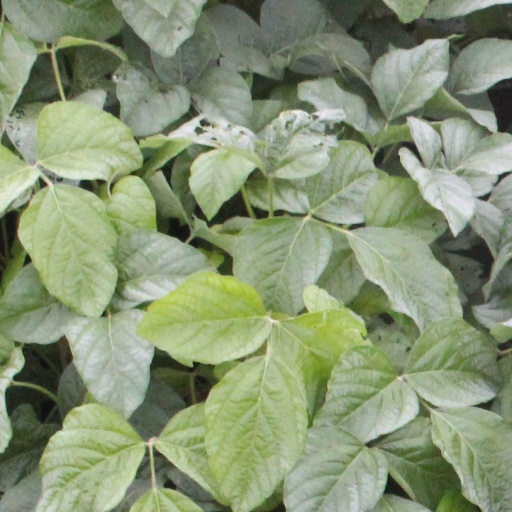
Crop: soybean